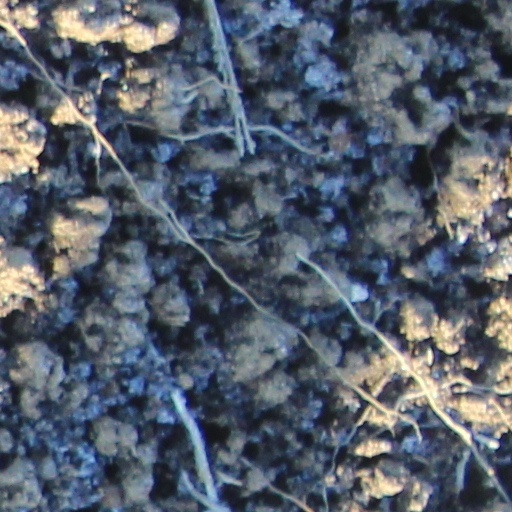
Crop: wheat